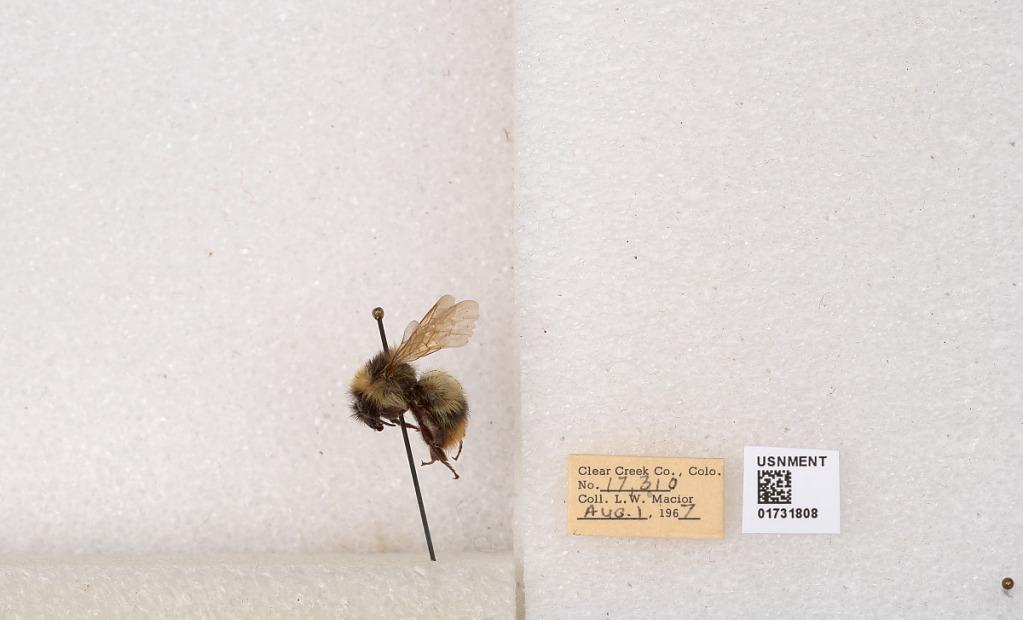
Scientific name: Bombus kirbyellus
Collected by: L. Macior
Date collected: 1967-8-1
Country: United States
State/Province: Colorado
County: Clear Creek
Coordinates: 39.6891, -105.644